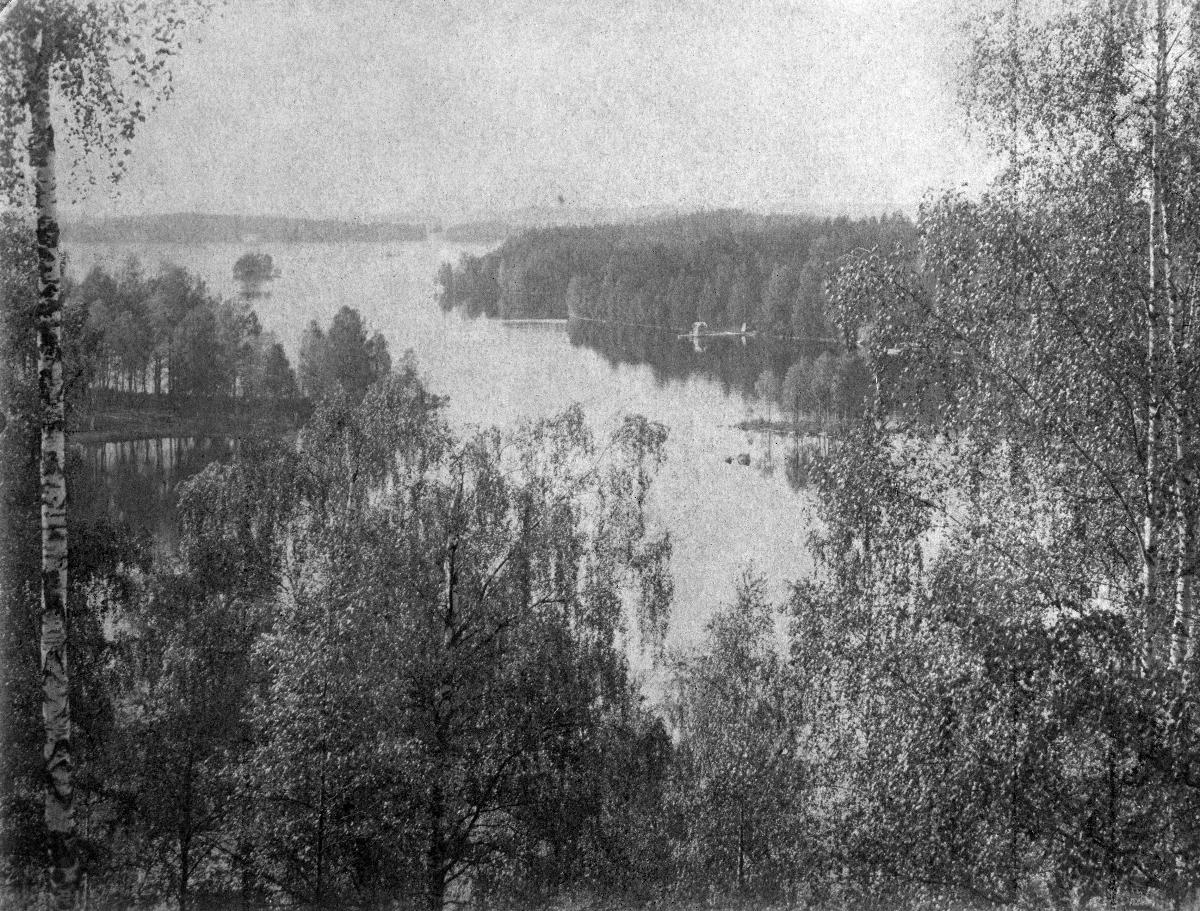
Järvimaisema
A lake landscape
sisällön kuvaus: Juhannusmaisema Savitaipaleelta, Karjalasta. content description: A midsummer landscape from Savitaipale, Karelia.
Kuvaaja: Svaetichin, Viktor, kuvaaja
Vuosi: 1917
Paikka: Suomi; Suomi, Etelä-Karjala, Savitaipale
Aiheet: maisema; järvet; juhannus; kesä; landscape; lakes; Midsummer; summer; landscapes; lake; midsummer; landskap (fysiska helheter); sjöar; midsommar; sommar